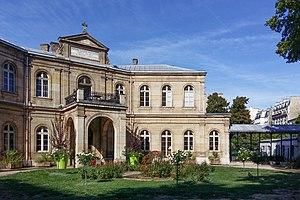
Bâtiments visibles sur le Jardin de la Fondation-Eugène-Napoléon, dans le 12e arrondissement de Paris, France.
Le jardin de la Fondation-Eugène-Napoléon est un espace vert du 12ᵉ arrondissement de Paris, en France.